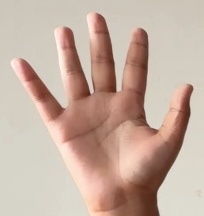
ASL sign: 5